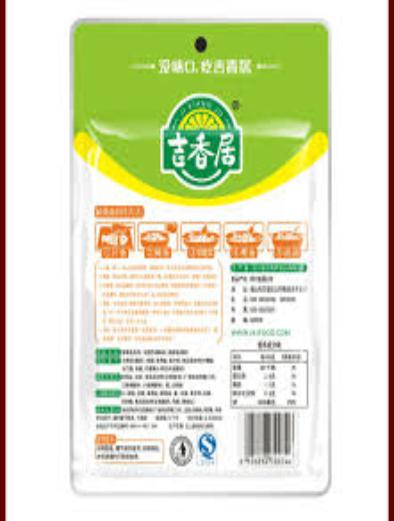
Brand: jixiangju
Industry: Food